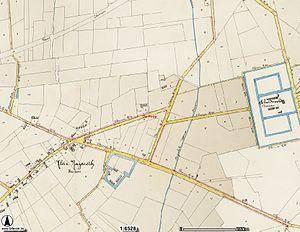
De Pinte ou La Pinte est une commune néerlandophone de Belgique située en Région flamande, dans la province de Flandre-Orientale.